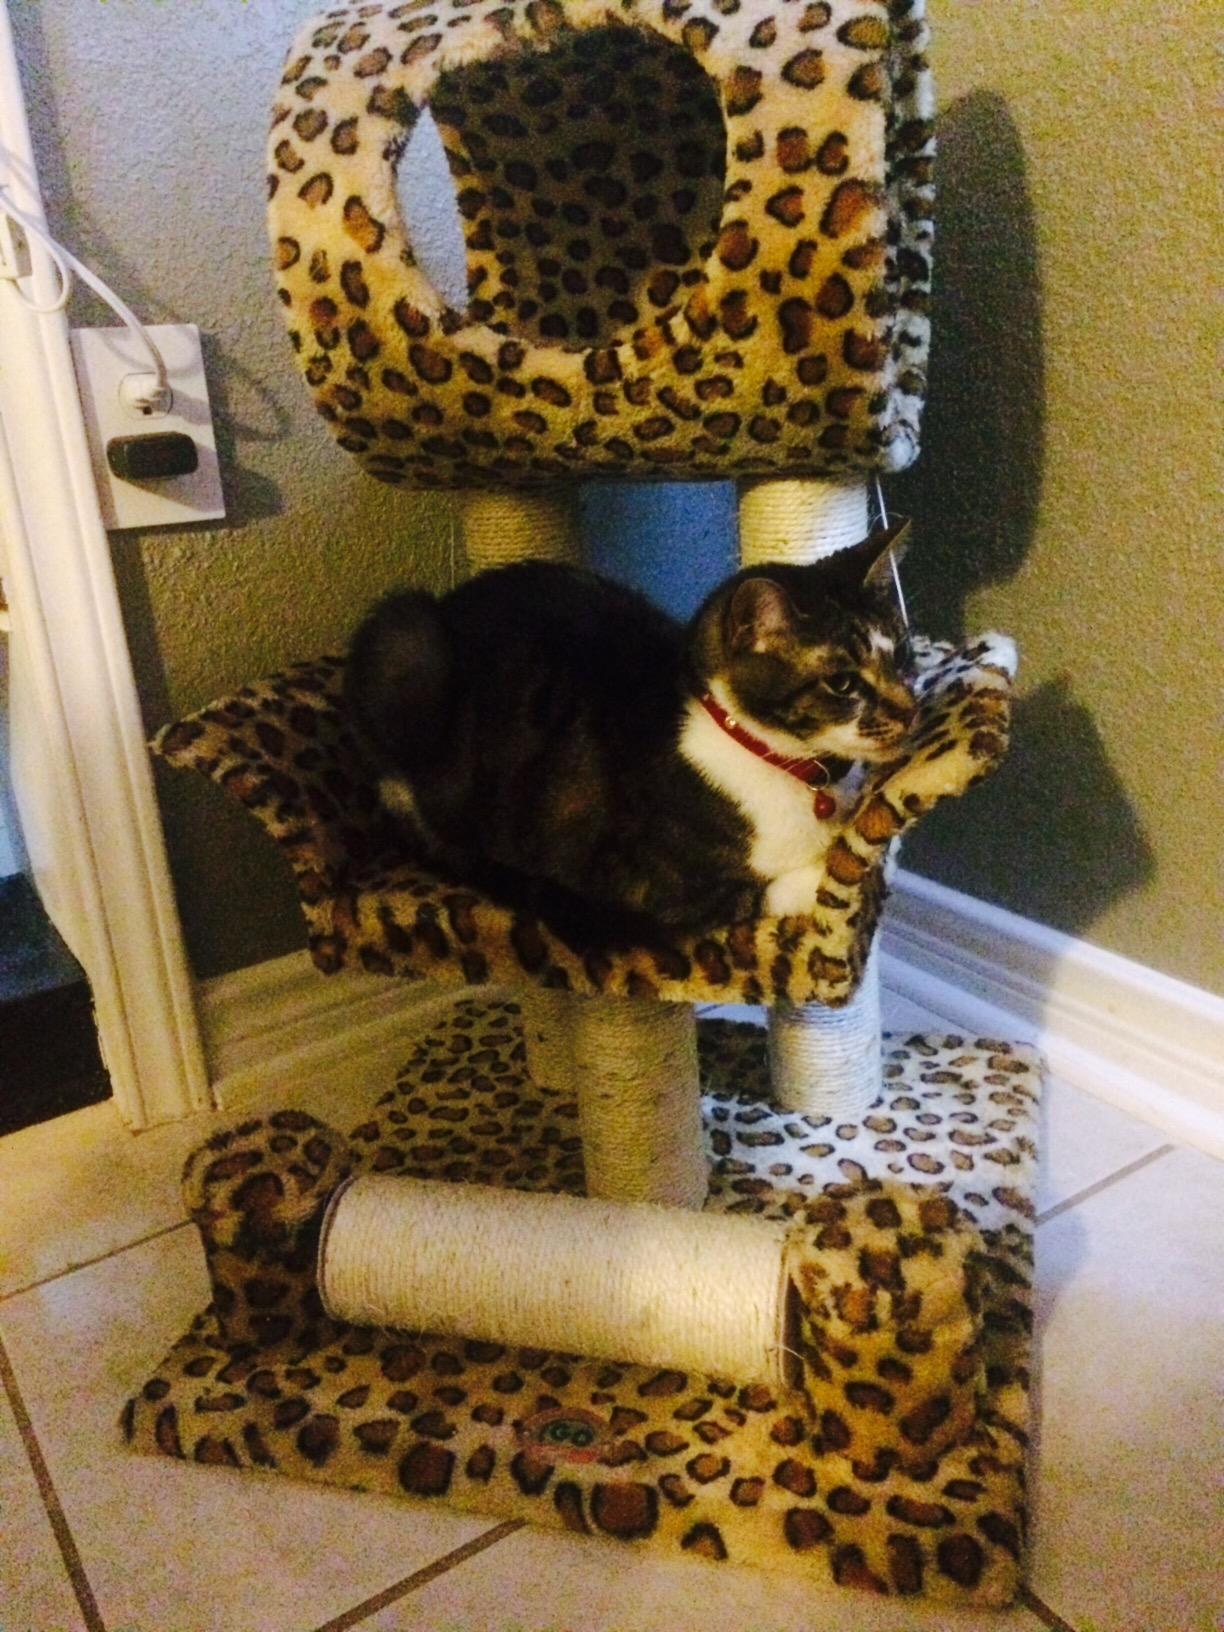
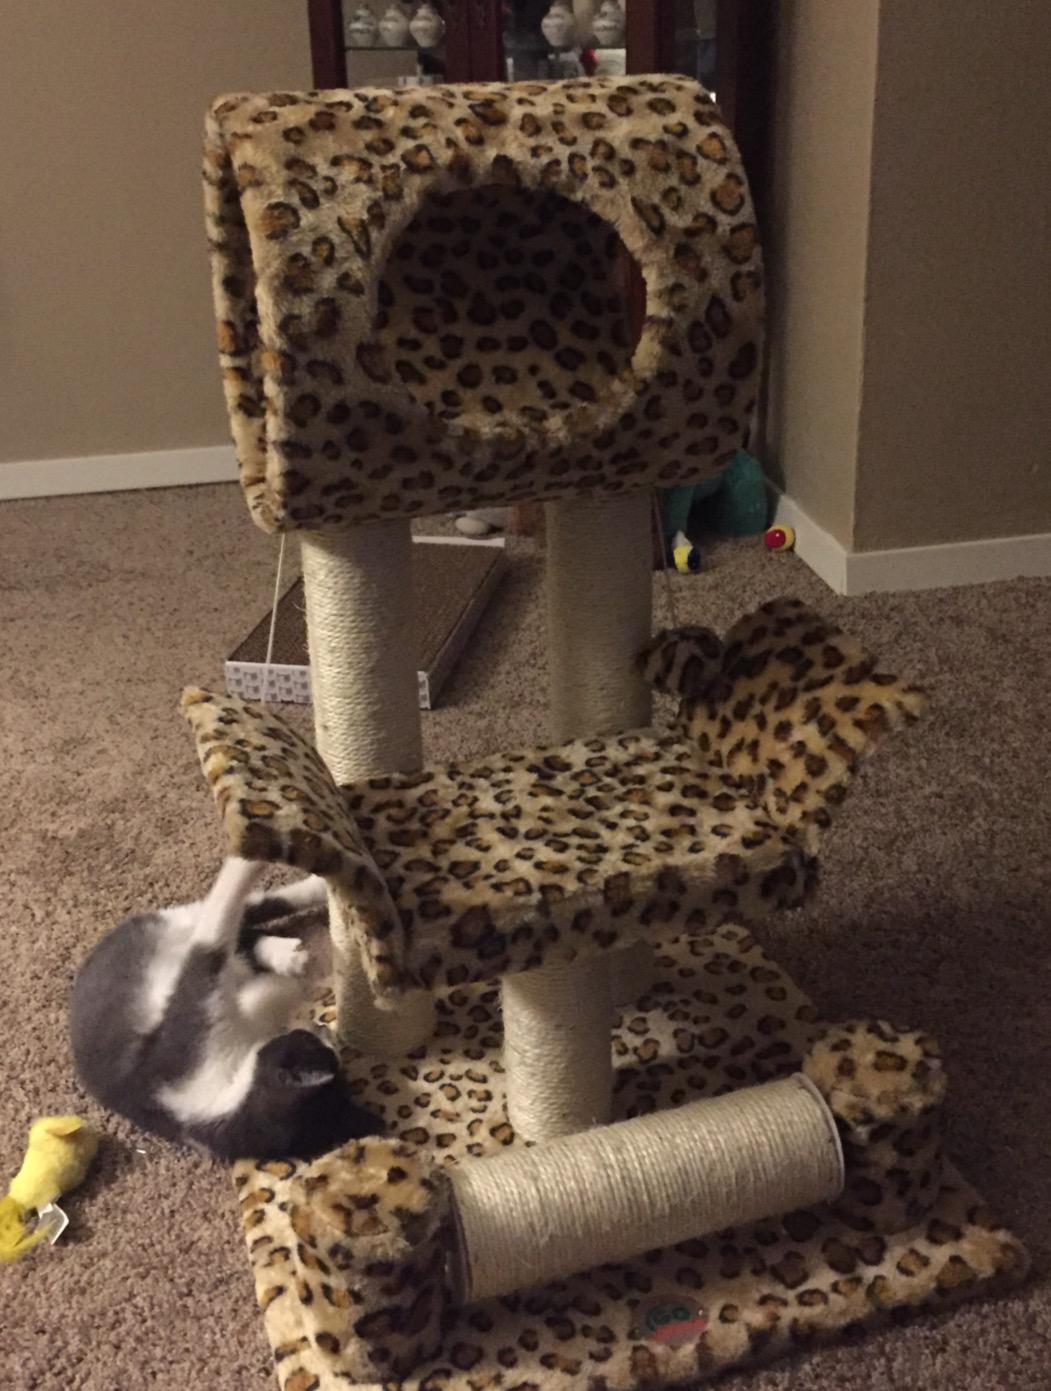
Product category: items_cat tree
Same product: yes